House-Museum of Uzeyir Hajibeyov (Shusha)

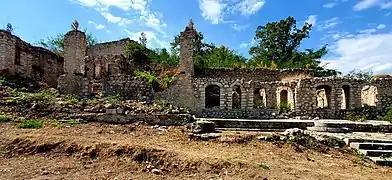

House-Museum of Uzeyir Hajibeyov is the museum located in Shusha of Uzeyir Hajibeyov, an Azerbaijani composer, musicologist, publicist, playwright, teacher and public figure, founder of the professional musical art of the modern Azerbaijan and of the national opera.